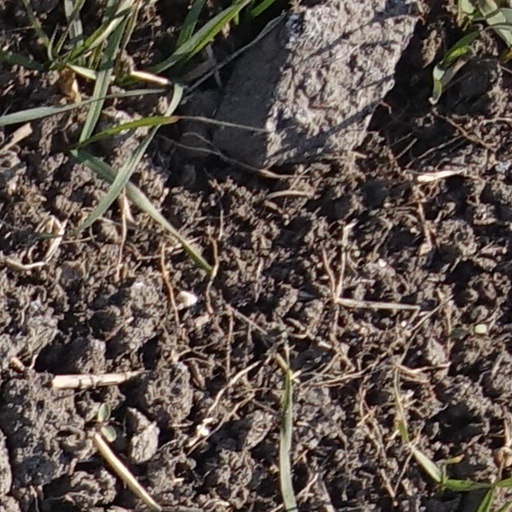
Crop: wheat